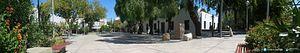
La province de San Juan est une province de l'Argentine située à l'ouest du pays. Elle est limitée au nord par la province de La Rioja, au sud-est par la province de San Luis, au sud par la province de Mendoza et à l'ouest par la cordillère des Andes, qui la sépare du Chili.